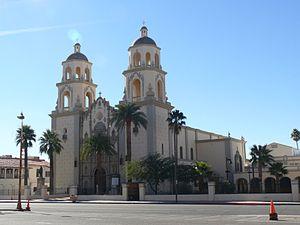
La cathédrale Saint-Augustin de Tucson (Arizona, États-Unis).